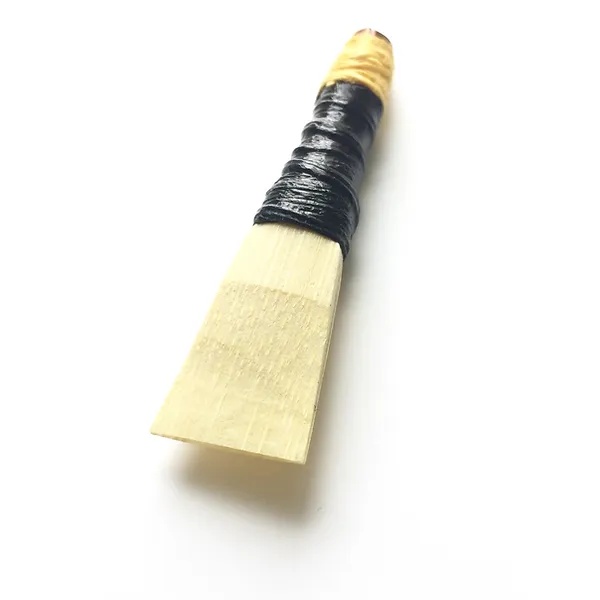
Chesney Copper Pipe Reed
Chesney Copper Pipe Reed The Chesney Pipe Reeds are hand chiselled using select cane sourced from France by reed makers with over 42 years of experience in the art of reed making. The Chesney Copper Reed is flatter on the top hand and sharper on the bottom hand in comparison to our Brass Pipe Reed. Developed using a split copper staple and designed to deliver great clarity on the bottom hand with an extra added breadth and depth built in on the top hand, notably on high G.
Brand: Chesney
Category: Arts & Entertainment > Hobbies & Creative Arts > Musical Instruments > Woodwinds > Musical Pipes > Reed Pipes